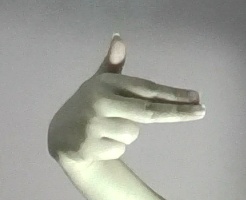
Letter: ghain